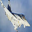
Label: airplane